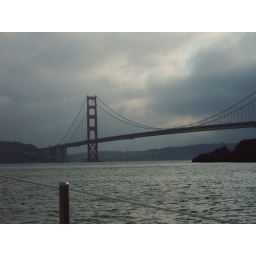
A picture taken from the sailboat we hired for a boat trip in the Golden Gate.